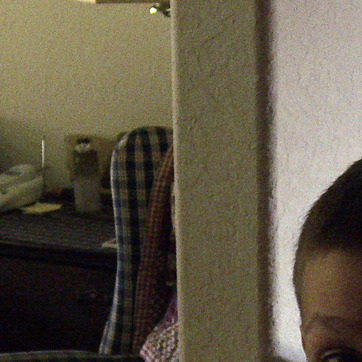
Material: painted